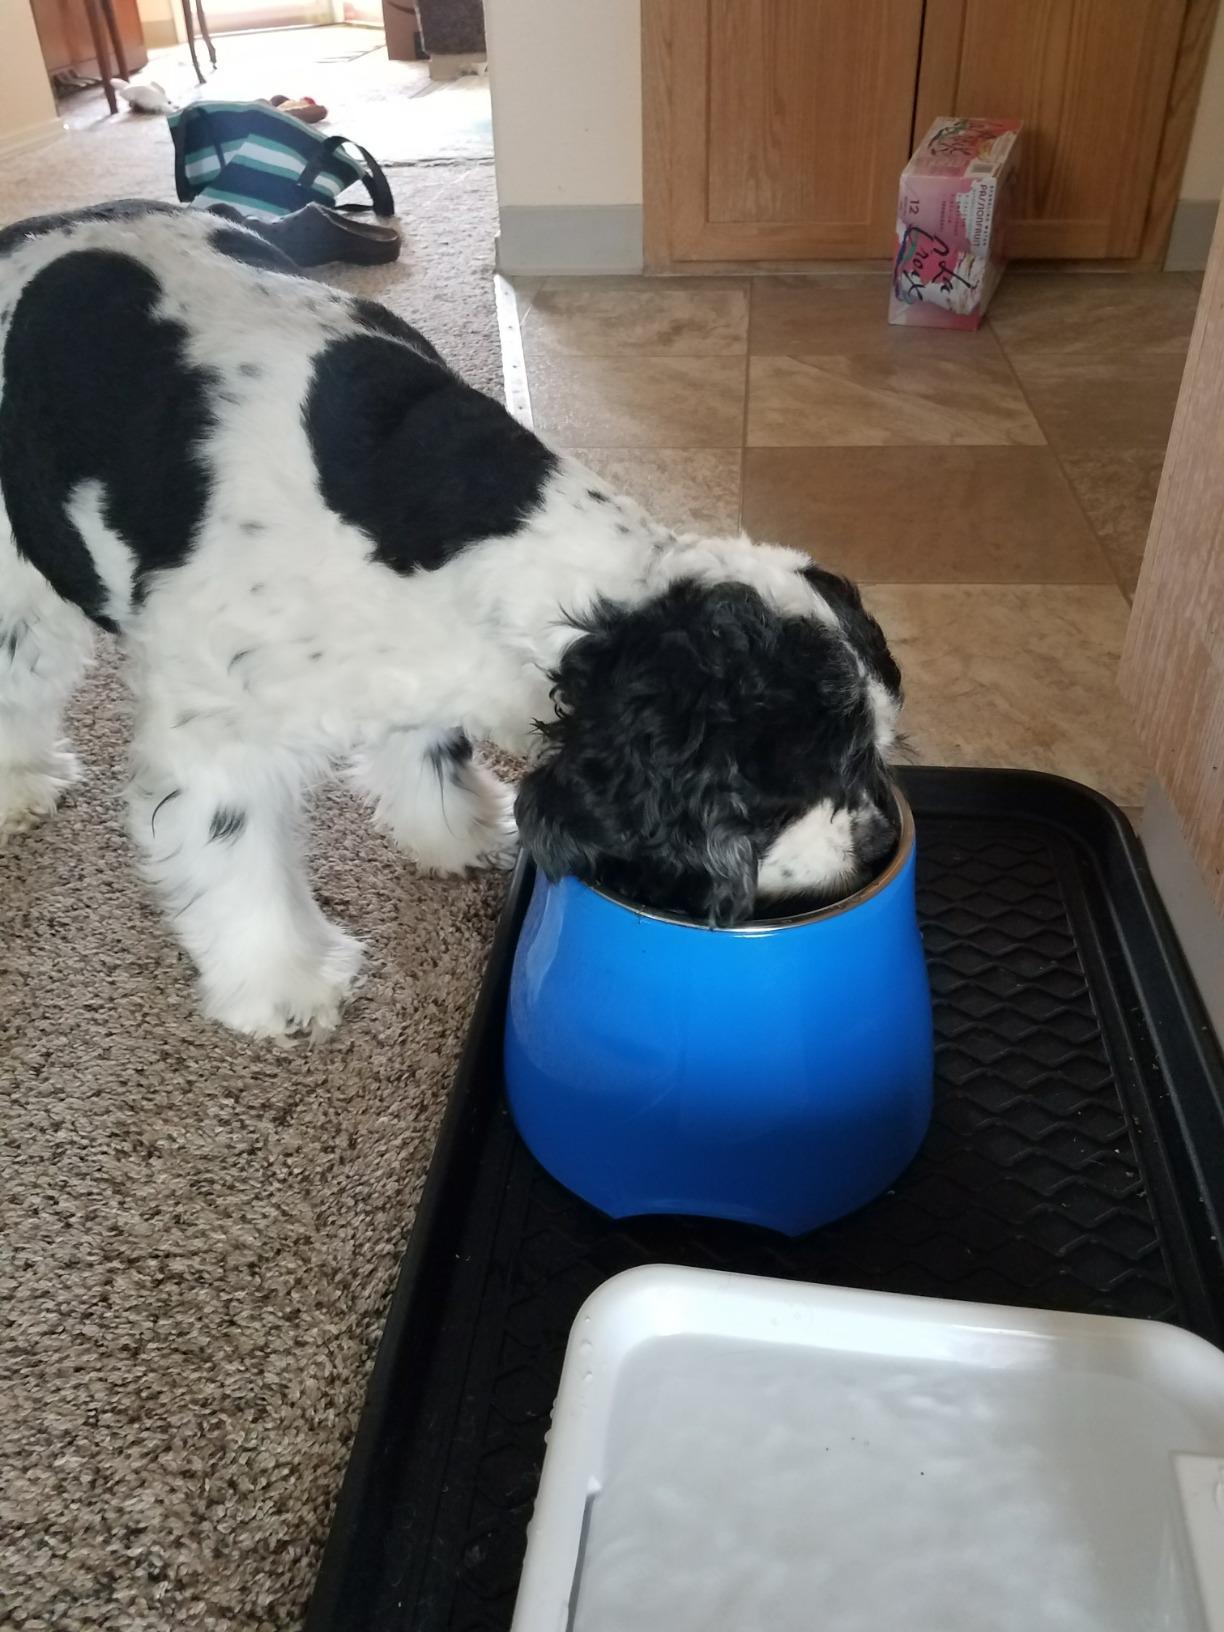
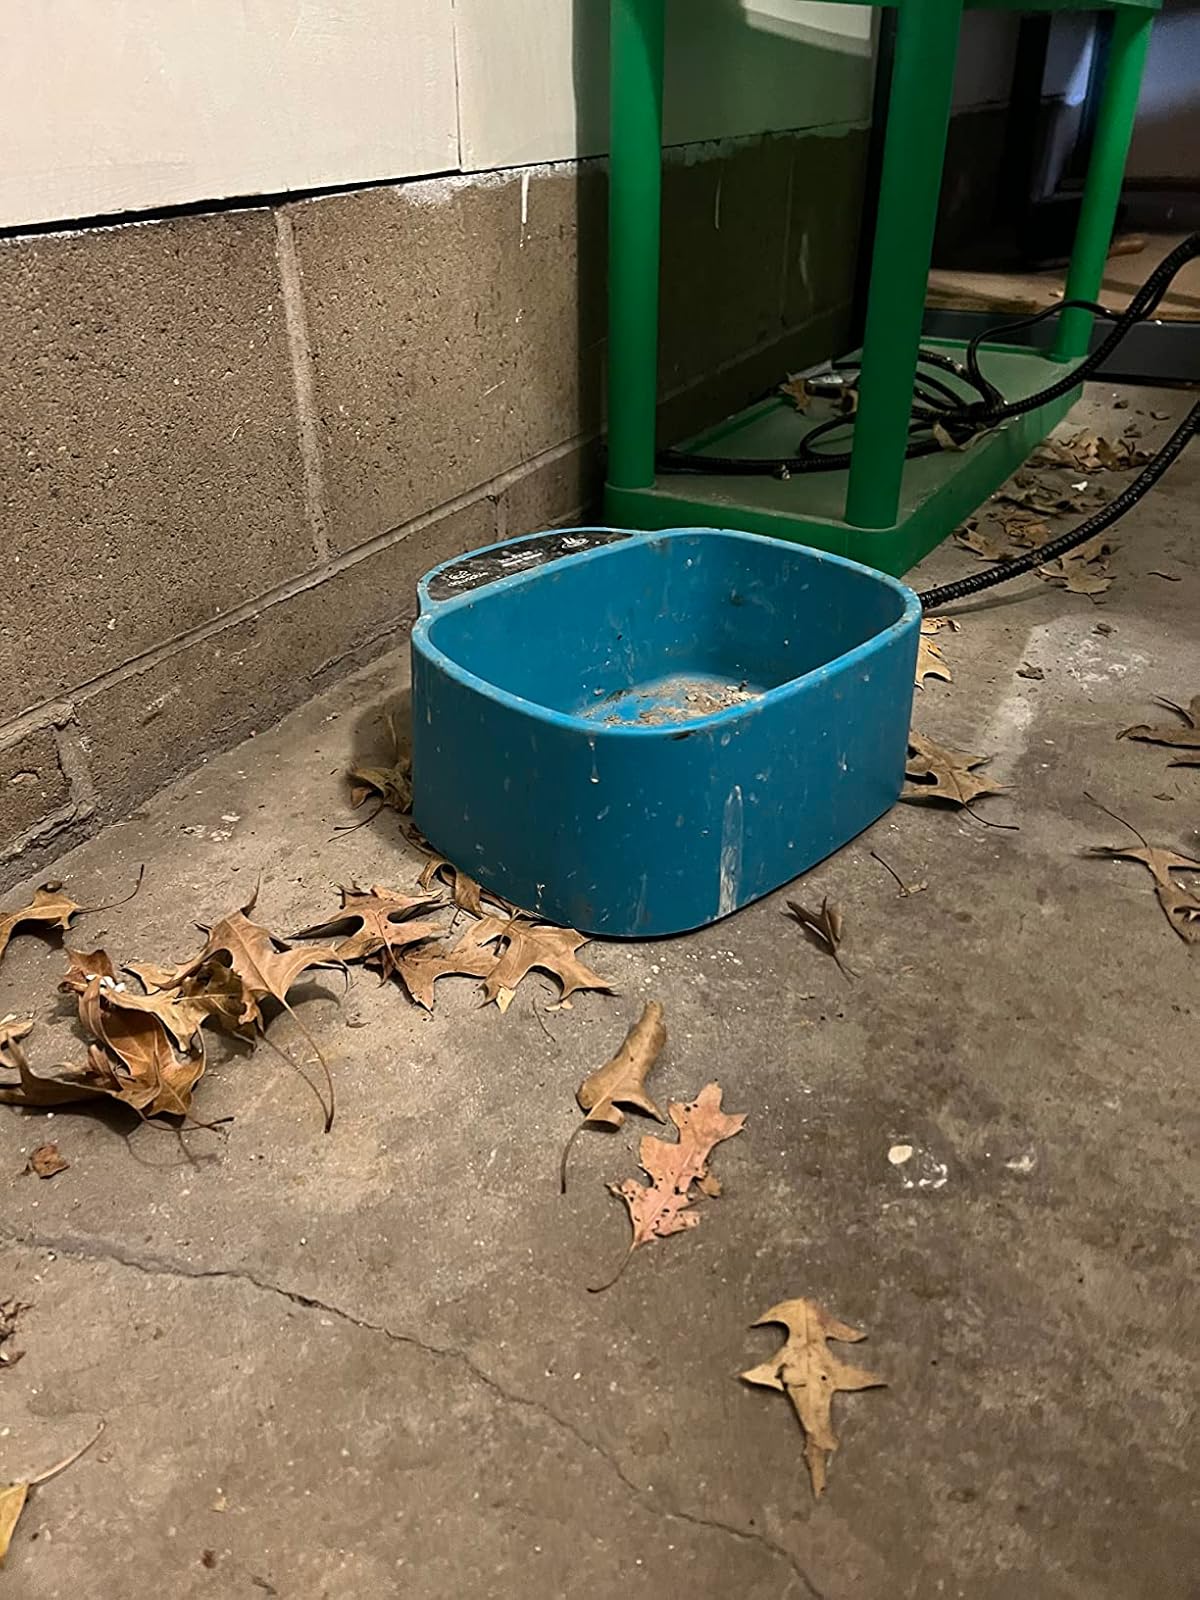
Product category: items_bowl
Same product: no